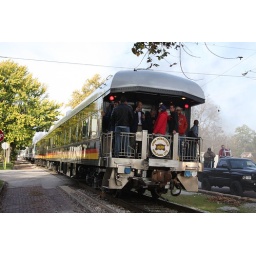
People gather on the rear platform of the IAIS business car &amp;quot;Hawkeye&amp;quot; as it runs down the street in Davenport, IA.